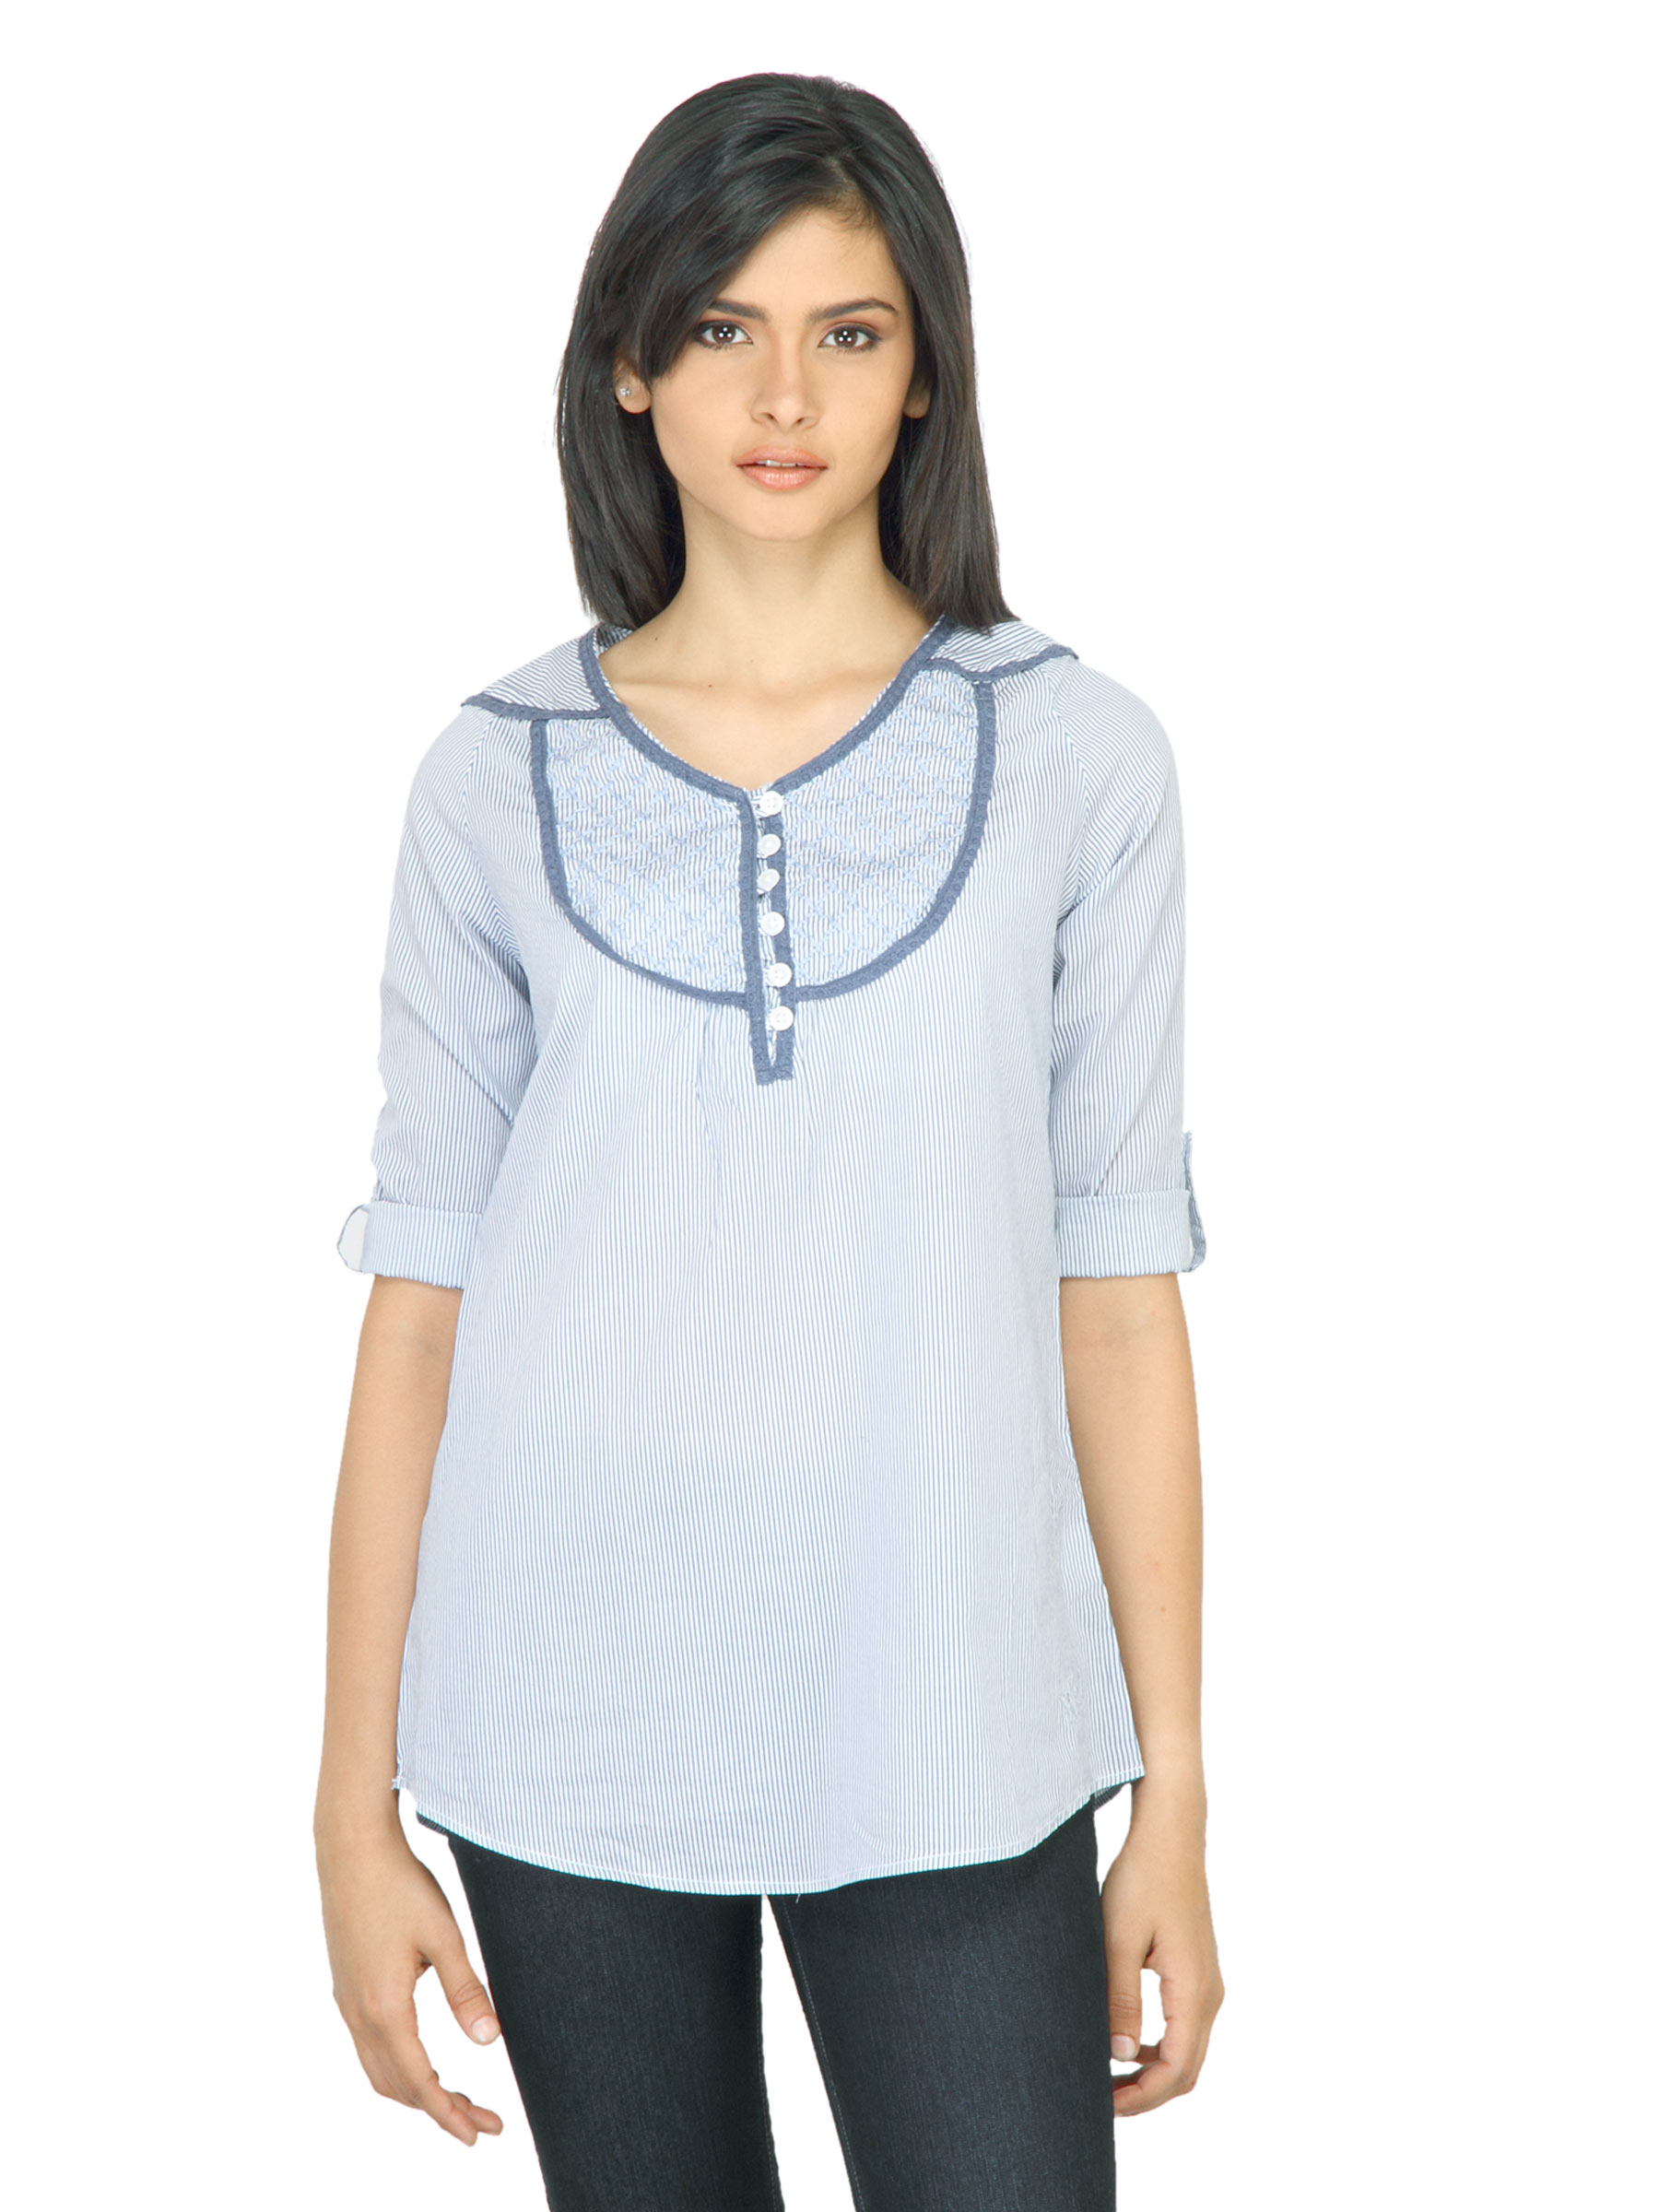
Wrangler Women Lace Blue Top
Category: Apparel / Topwear / Tops
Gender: Women
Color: Blue
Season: Fall 2011
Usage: Casual